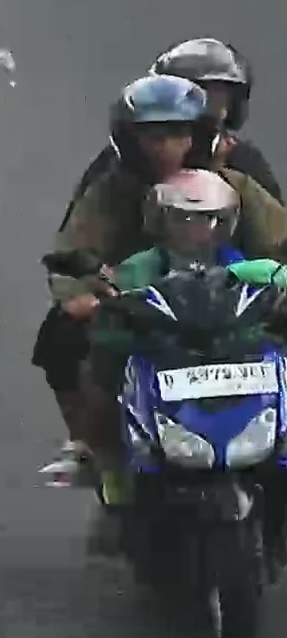
person-with-helmet: 3
person-without-helmet: 0